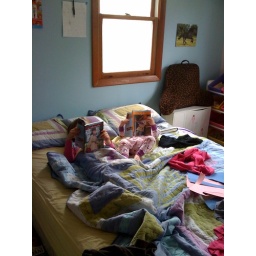
Girls reading AG books in bed